Açaí palm

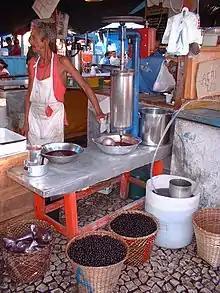
Street vendor of açaí, next to Ver-o-Peso market in Belém

Brazil is a major producer, particularly in the state of Pará, which alone in 2019 produced more than 1.2 million tons of açaí, an amount equal to 95% of Brazil's total.